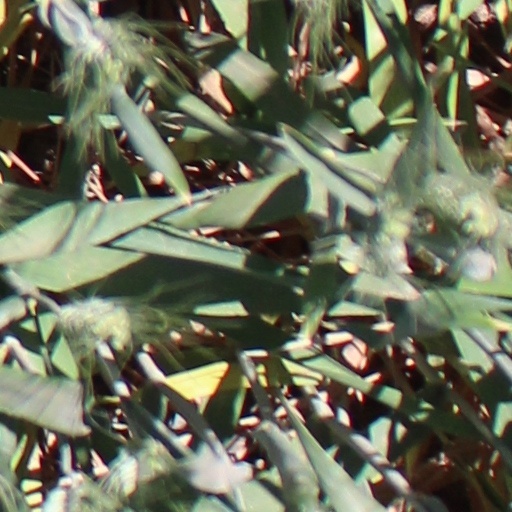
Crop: wheat